USLHT Marigold

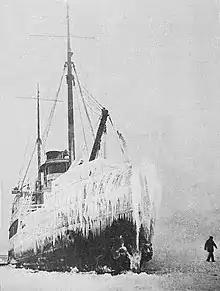
"Marigold" hemmed in by ice (1923)

The United States Lighthouse Tender "Marigold" was a lighthouse tender which served on the Great Lakes. She was launched in 1890 and delivered to the depot in Detroit early in 1891. The tender spent an unremarkable career in service, never needing a major retrofit and being drydocked only for a few minor repairs. She was decommissioned in 1945 and sold into private service in 1946, and spent her last years, having been extensively rebuilt, operating as a dredge under the name "Miss Mudhen II". Her last registered owner was Bay Harbor Marina in 1977. She was used sporadically into the early 1980s and was eventually scrapped in the 1990s. Despite persistent rumors her hull was not scuttled.